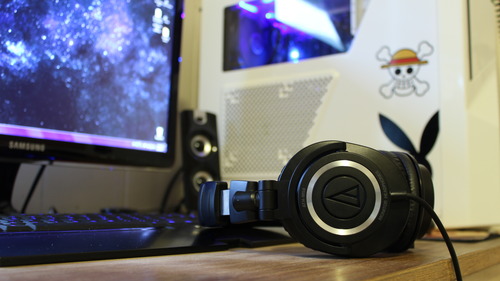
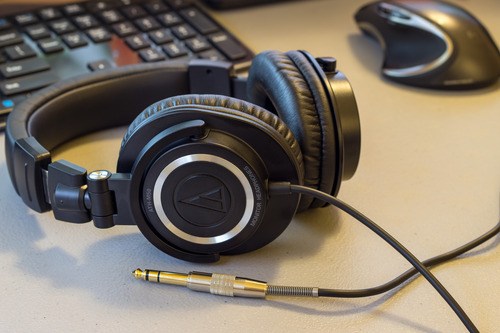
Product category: headphones
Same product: yes